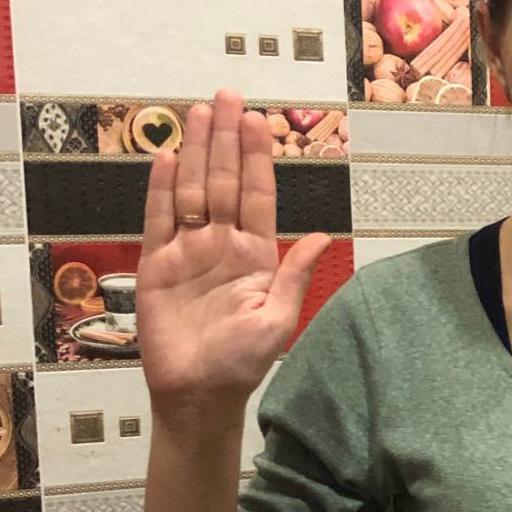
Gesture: stop